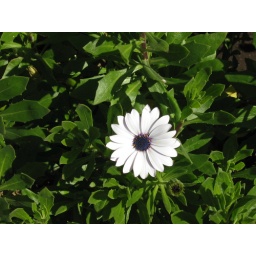
white flower in a winter day